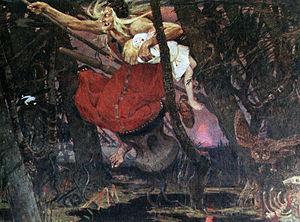
Le folklore russe est le folklore commun aux Russes et aux autres groupes ethniques de Russie.